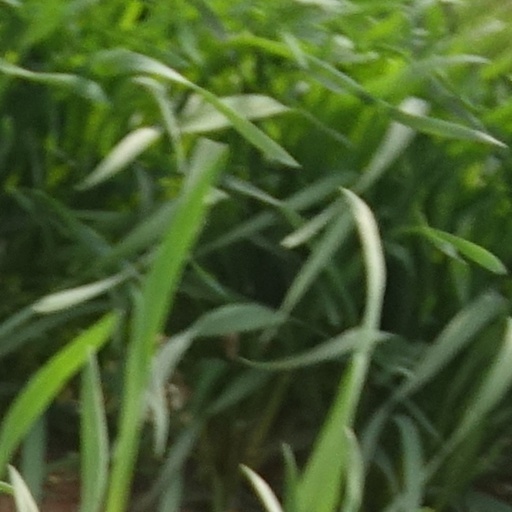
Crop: wheat